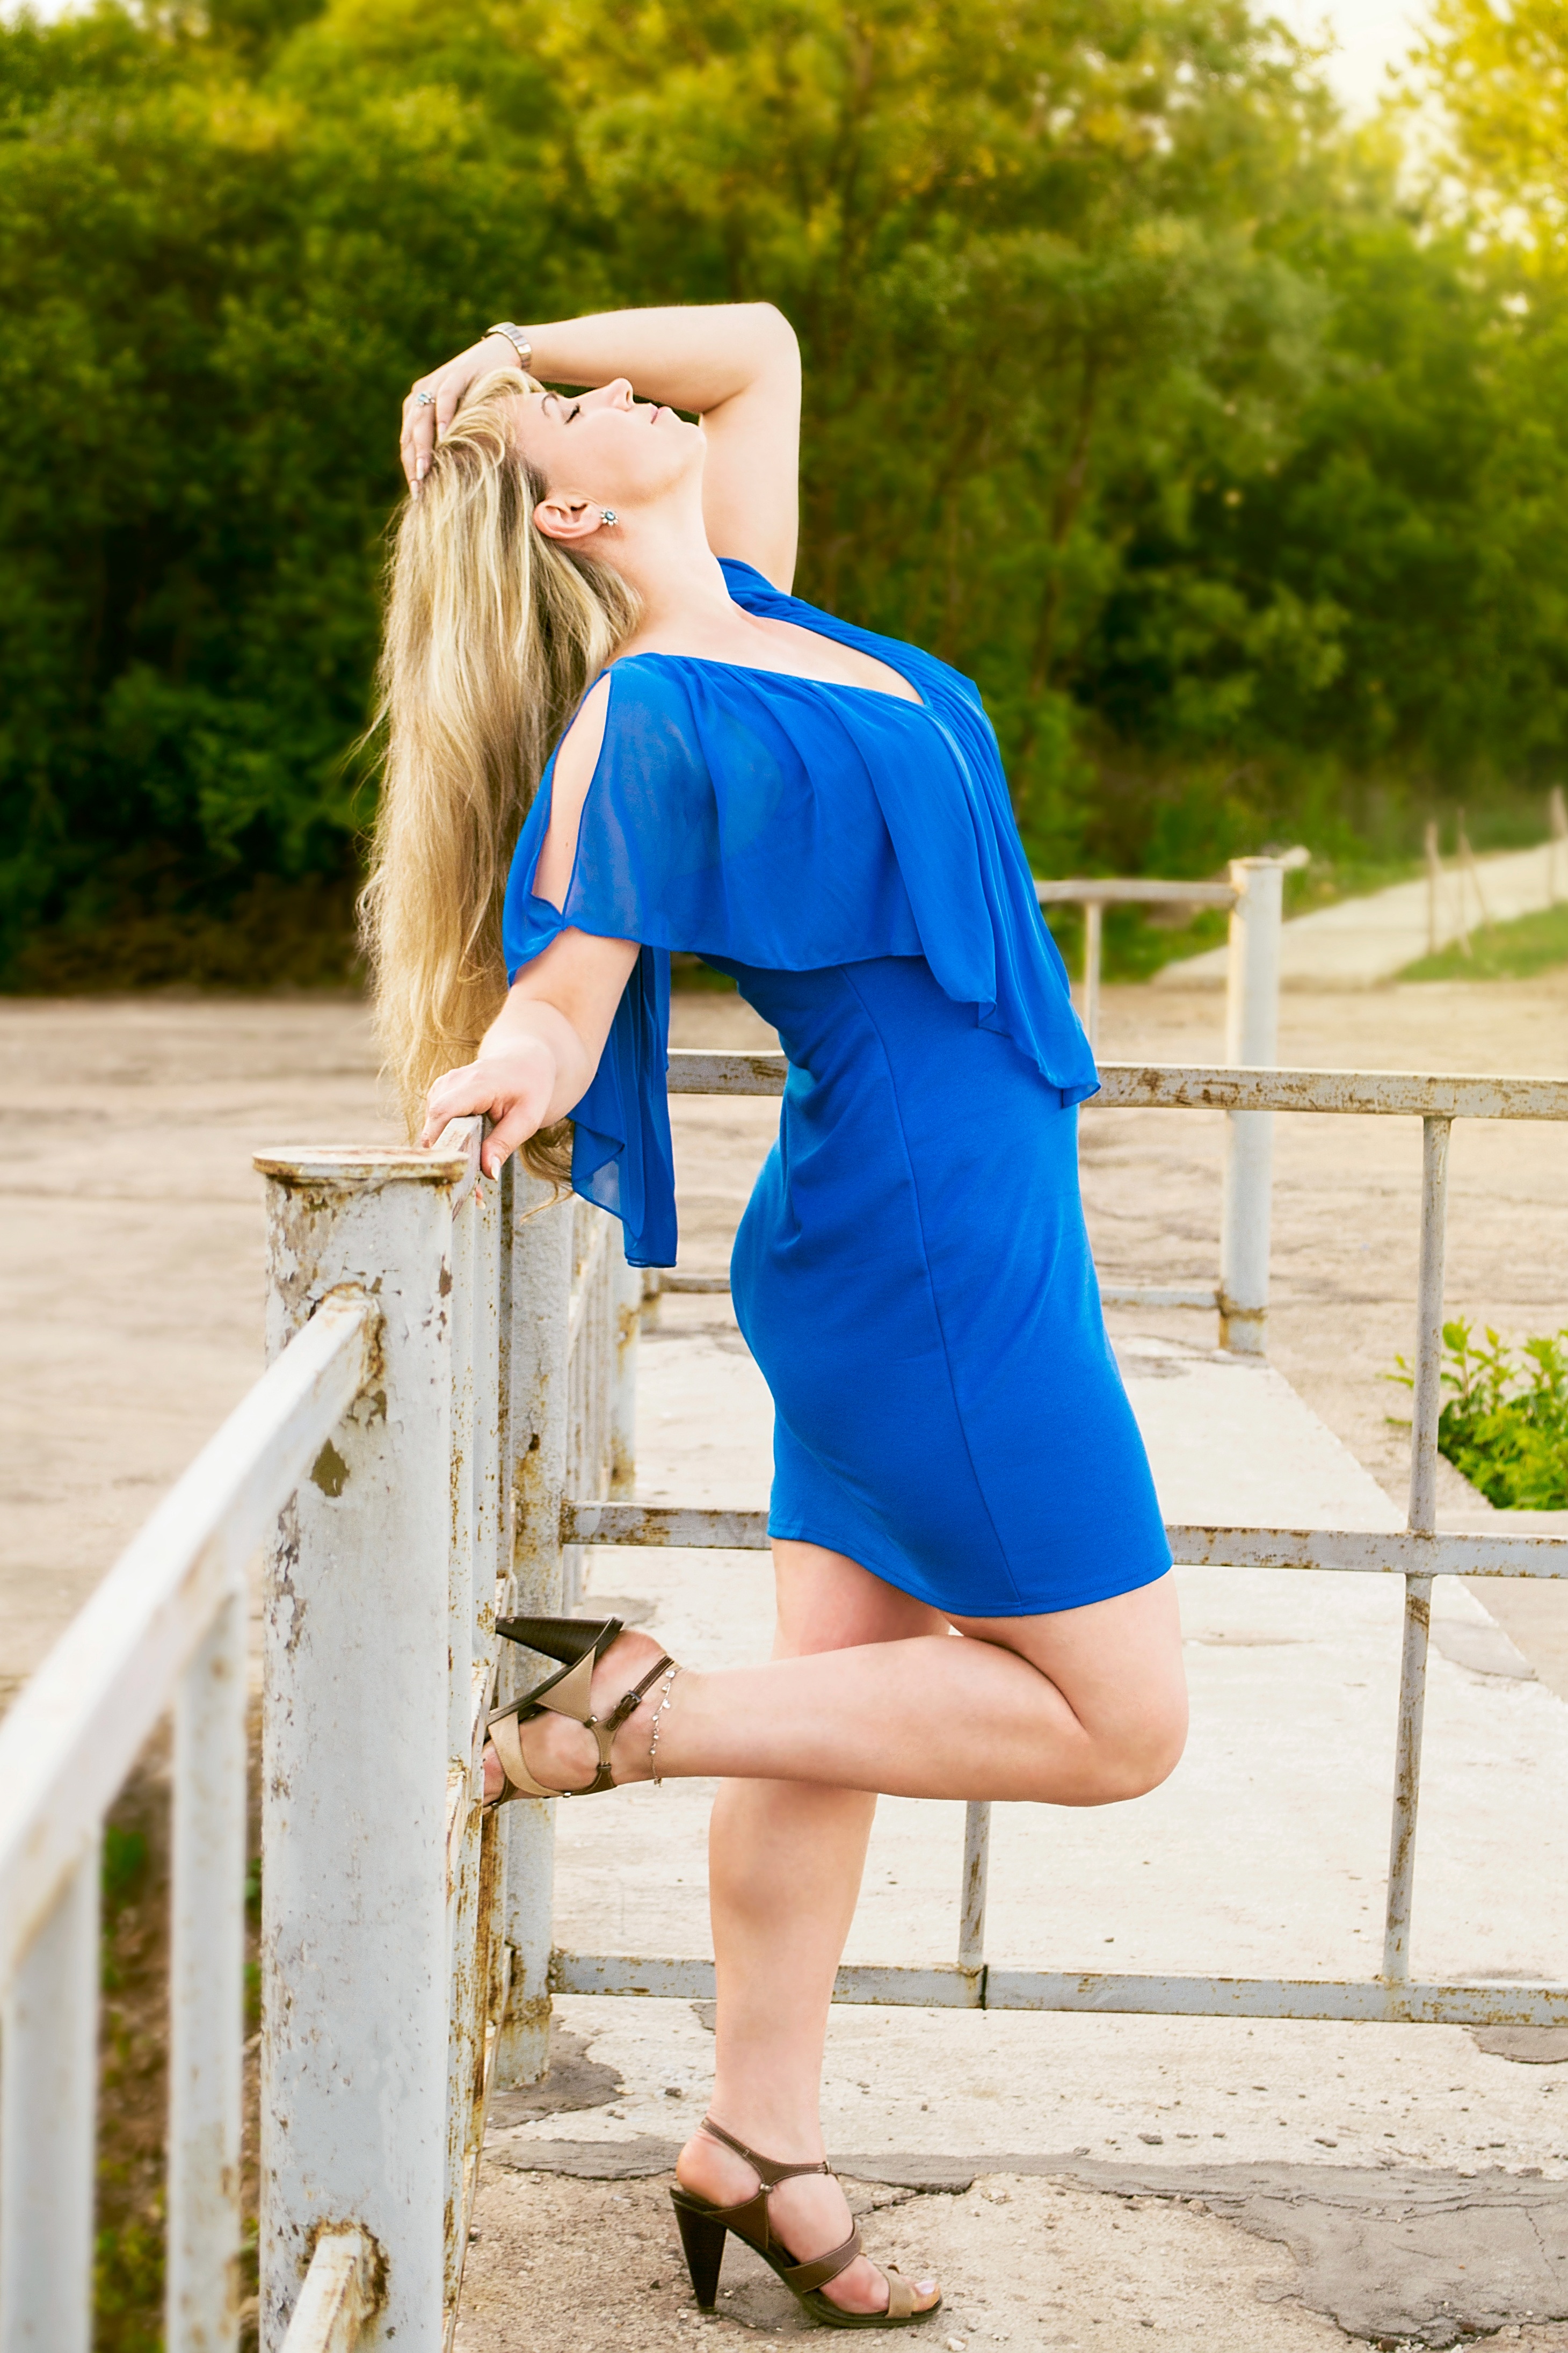
girl, woman, photography, leg, model, spring, color, fashion, blue, clothing, yellow, lady, dress, photograph, beauty, blond, posture, blue dress, photo shoot, portrait photography